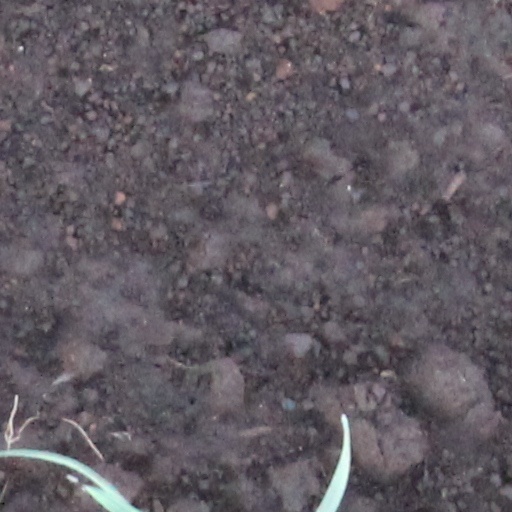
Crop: wheat